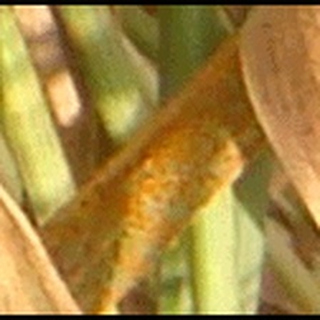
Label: wheat_brown_rust